Wojciech Matusiak

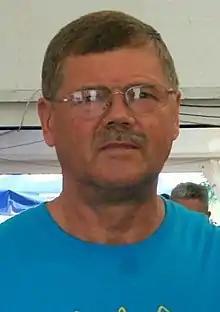

Wojciech Matusiak (born 2 June 1945) is a former Polish cyclist. He competed in the team pursuit at the 1968 Summer Olympics. He won the Tour de Pologne 1969.